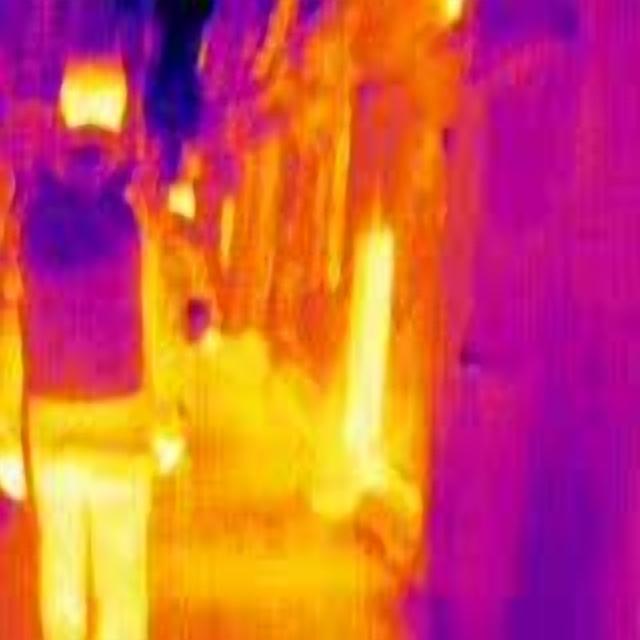
Detected objects:
label: person
label: person